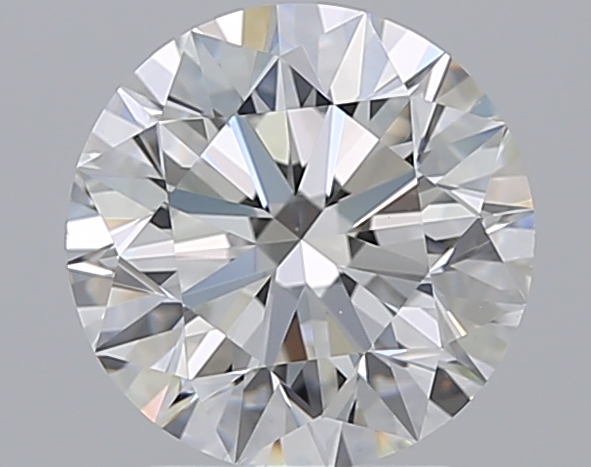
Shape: round
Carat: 2.21
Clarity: VS1
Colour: F
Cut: EX
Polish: EX
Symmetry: EX
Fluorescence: N
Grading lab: GIA
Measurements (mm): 8.26 x 8.3 x 5.18